Isabella M. Pettet

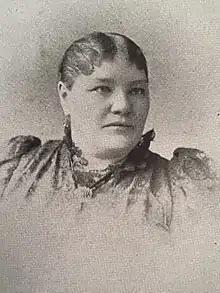
Isabella Pettet

Isabella M. Pettet was born in the Duchy of Holstein on June 6, 1848.